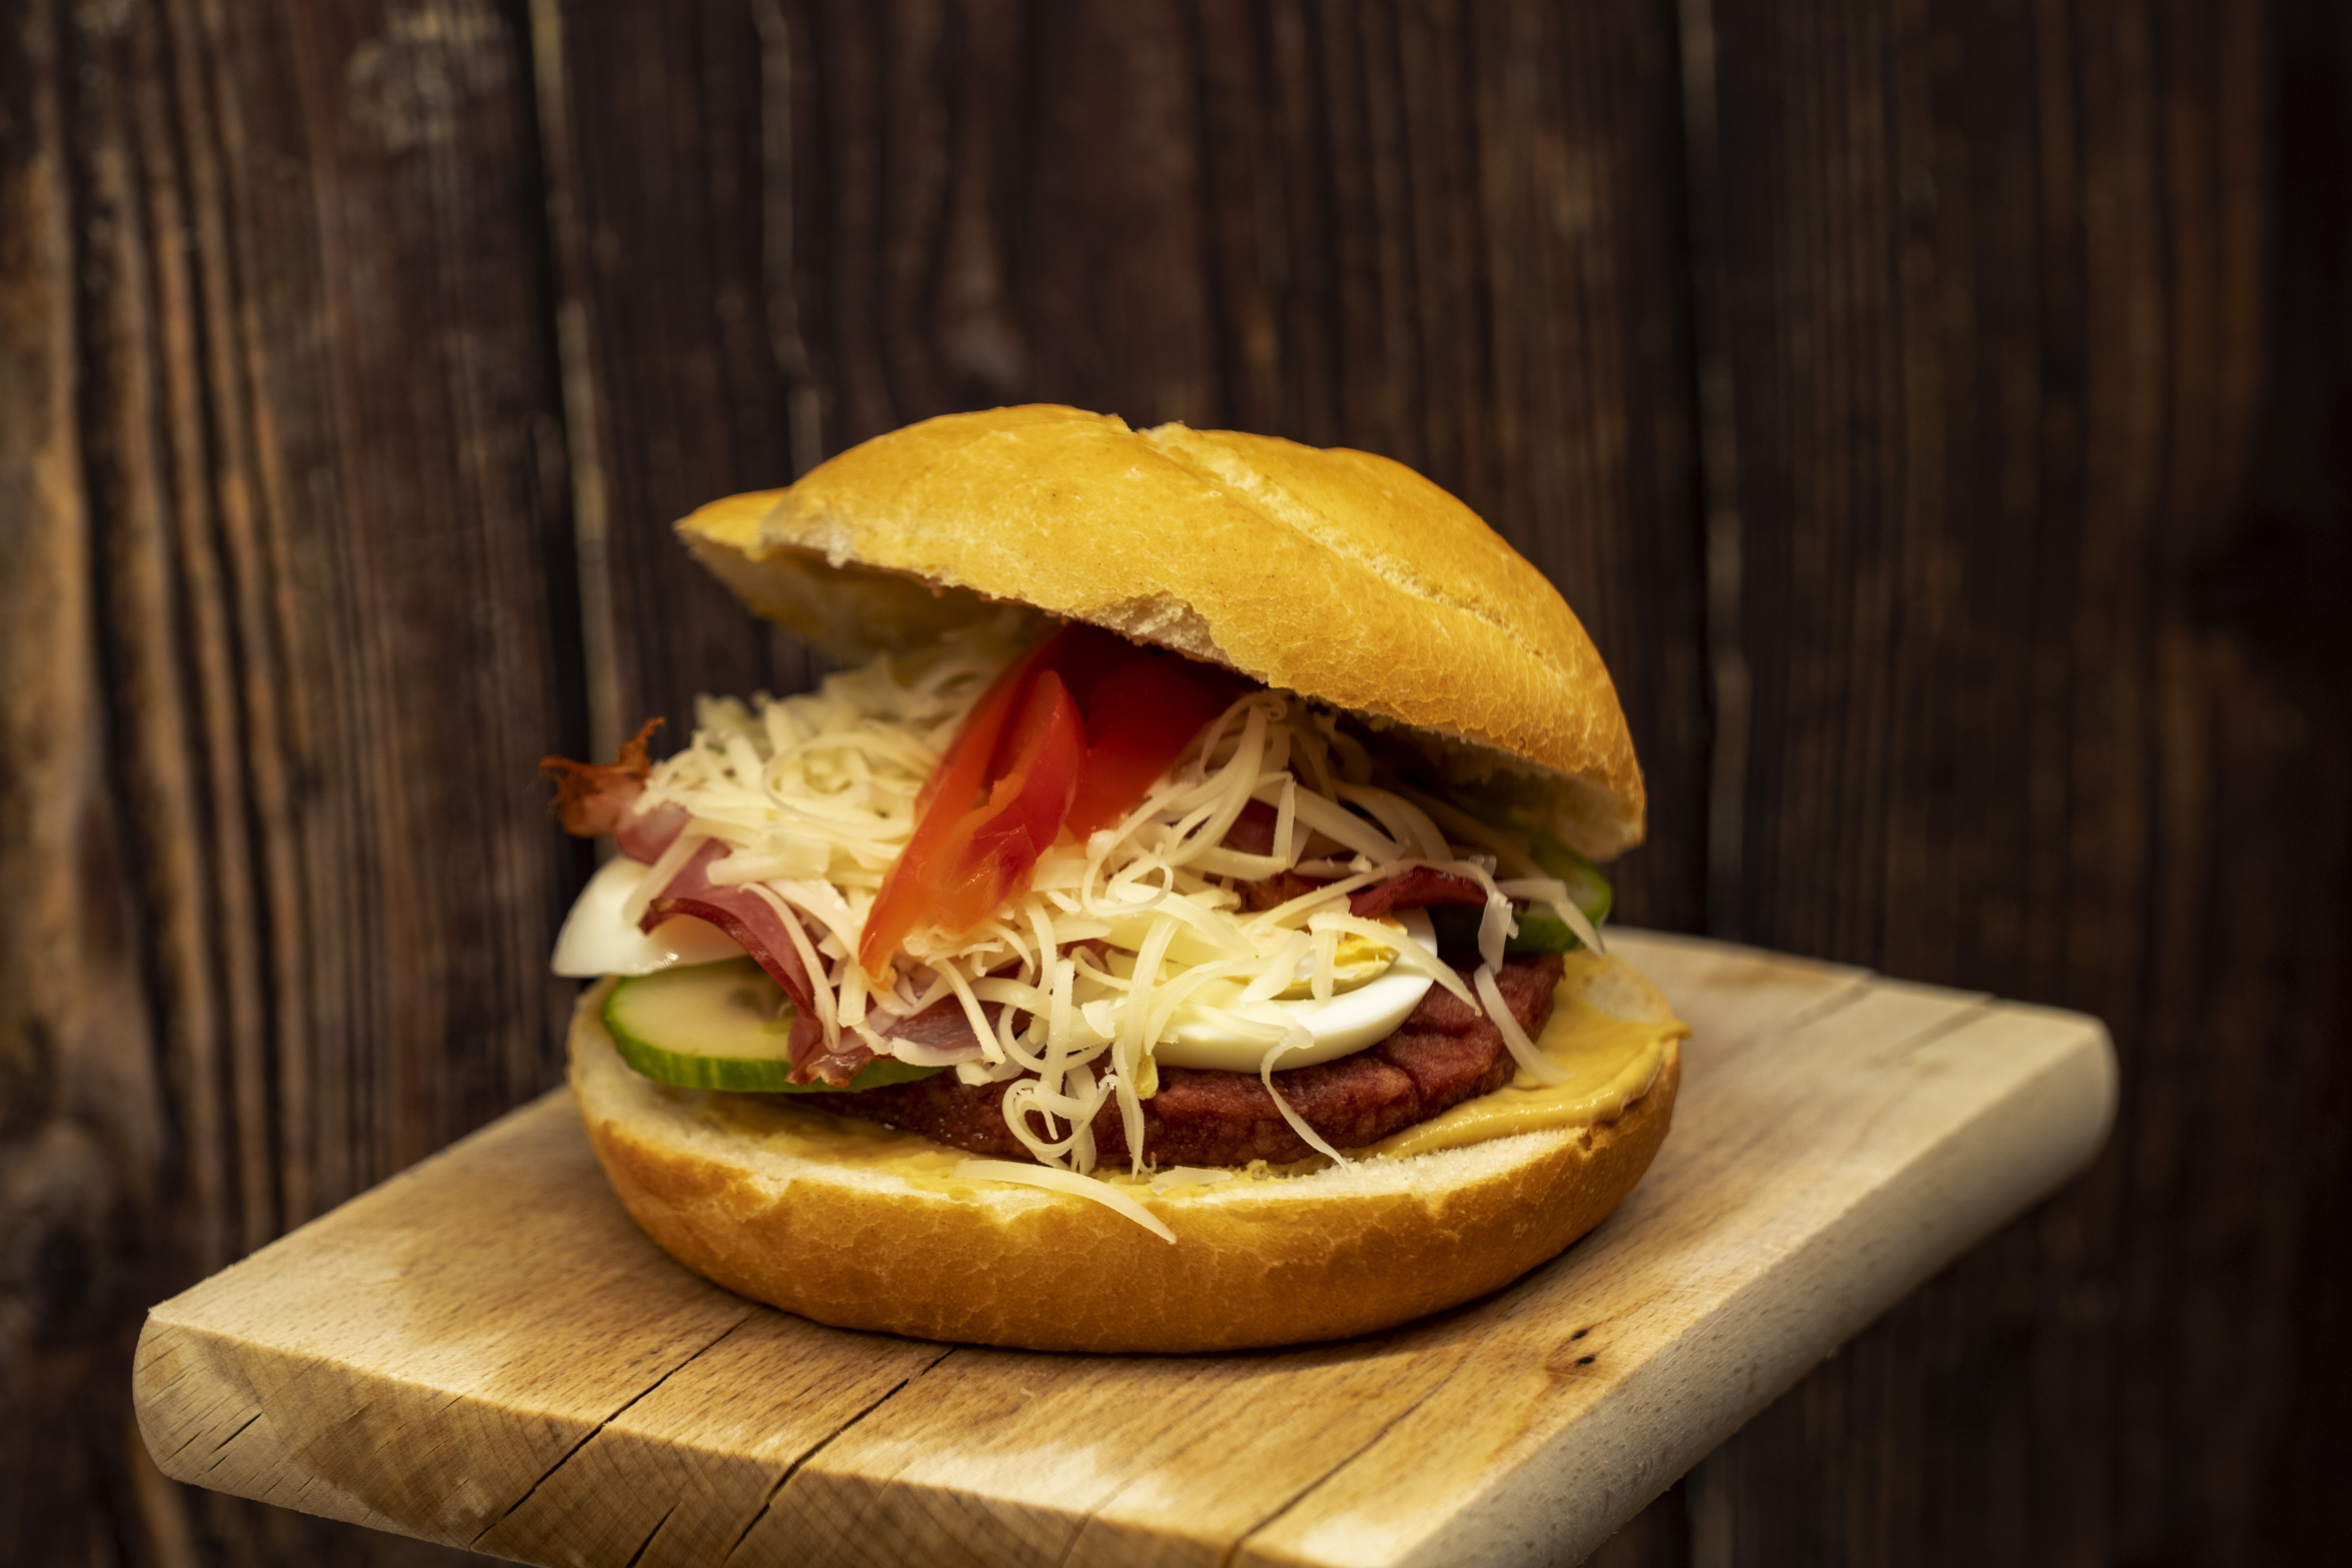
burger, food, bun, ingredient, sandwich, recipe, fast food, tableware, staple food, cuisine, dish, table, baked goods, bread, plum tomato, produce, leaf vegetable, veggie burger, junk food, meat, finger food, processed cheese, comfort food, ciabatta, hamburger, vegetable, wood, cutting board, American cheese, side dish, vegan nutrition, grated cheese, garnish, delicacy, sourdough, sliced bread, potato bread, breakfast, american food, white bread, pulled pork, Corn tortilla, mexican food, Latin american food, plate, tortilla, cheese, knife, whole grain, breakfast sandwich, slider, still life photography, meal, cheddar cheese, Original chicken sandwich, Burger king premium burgers, appetizer, buffalo burger, bread roll, vegetarian food